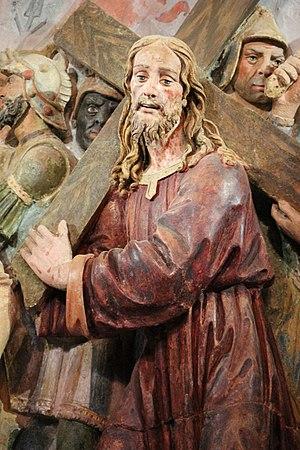
Le Mont Sacré de San Vivaldo, aussi appelé la « Nouvelle Jérusalem de San Vivaldo » ou la « Jérusalem de Toscane », est un calvaire monumental situé sur le territoire du couvent de la frazione homonyme de la commune de Montaione, dans la province de Florence, et sur le territoire du diocèse de Volterra.